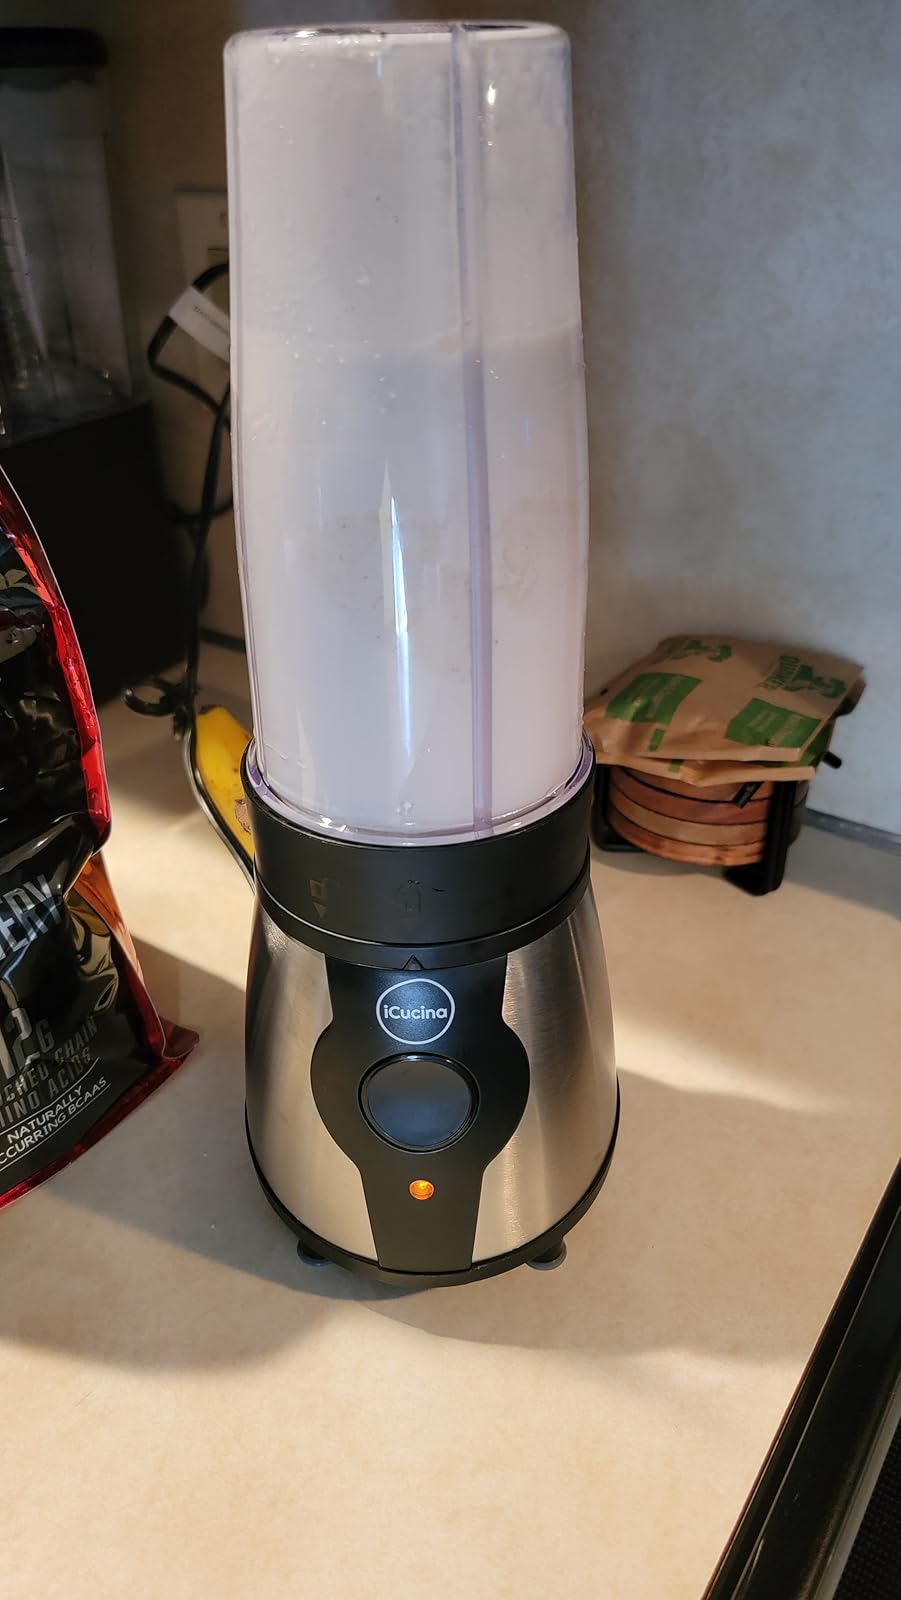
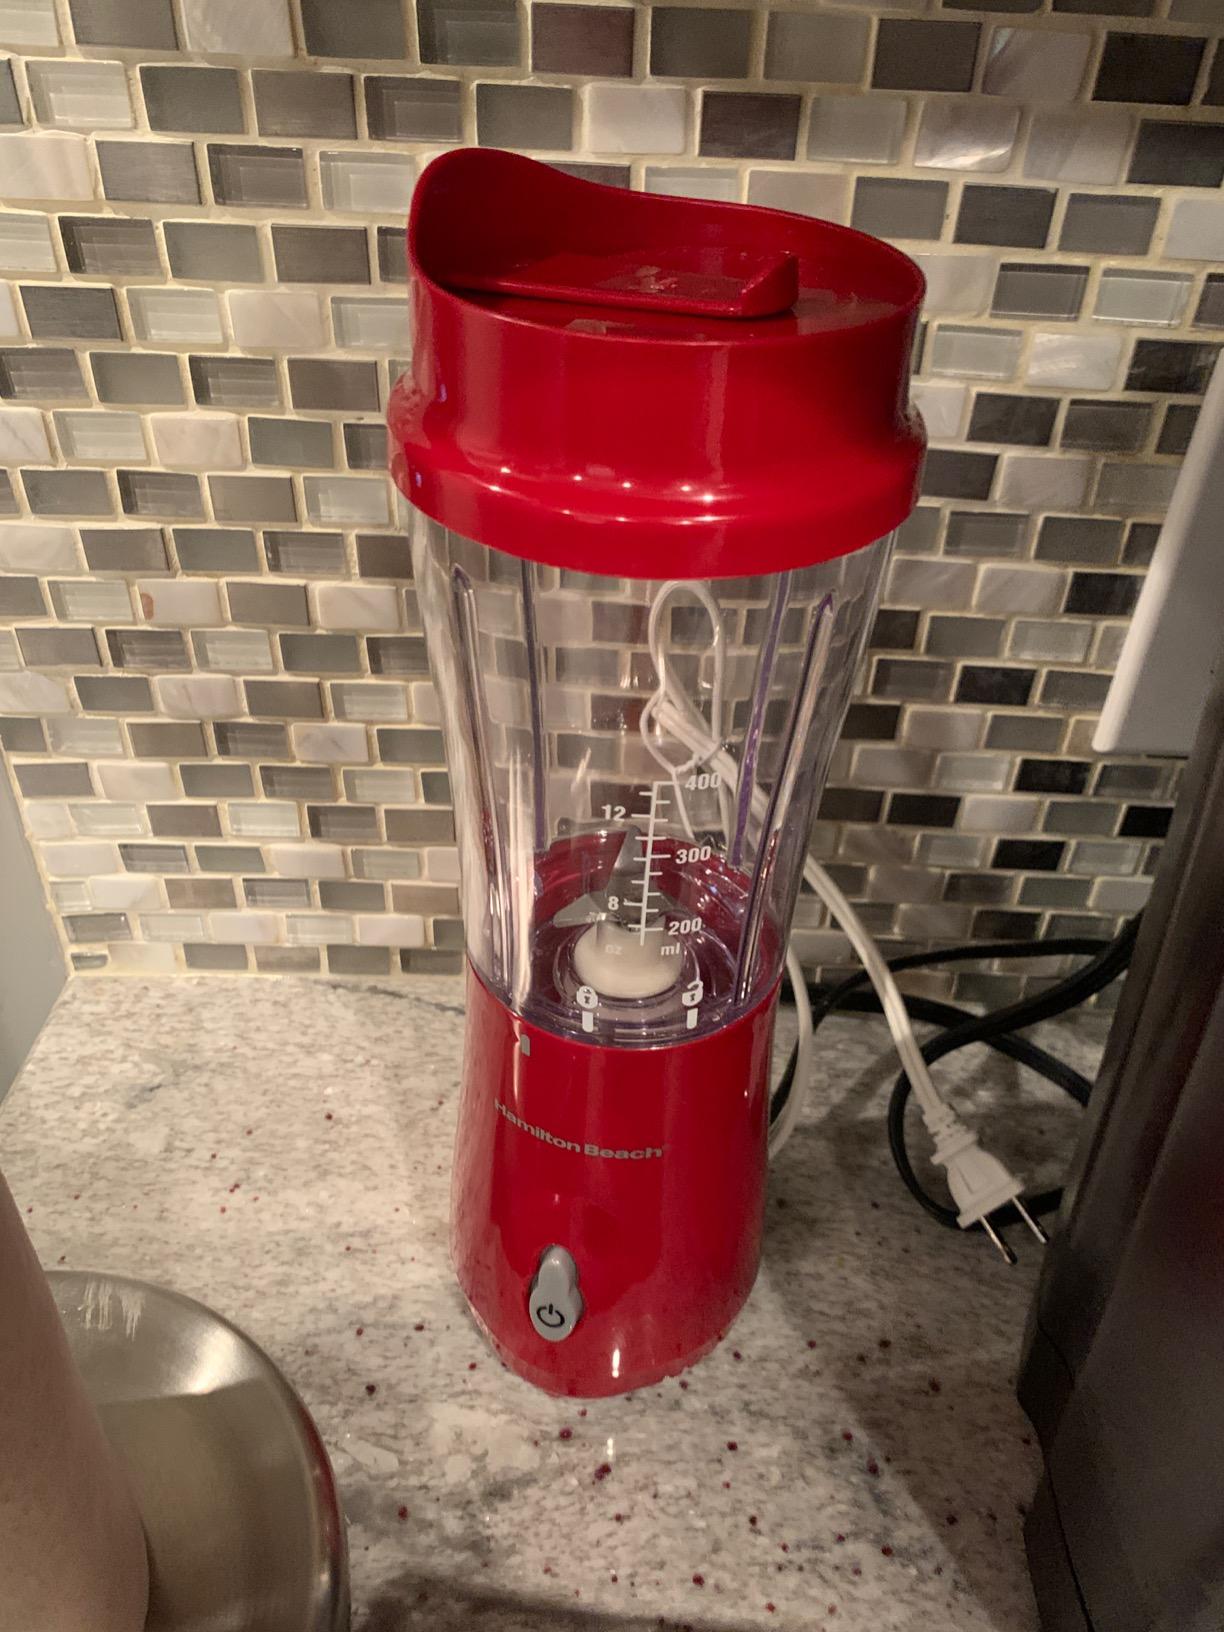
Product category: items_blender
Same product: no